The Ruthless Four

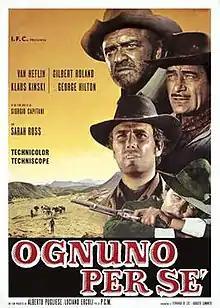
Film poster

The Ruthless Four is a 1968 Italian / West German feature motion picture about the American Frontier / Western film directed by Giorgio Capitani and starring famous American actors Van Heflin, and Gilbert Roland, along with an international cast (but generally unknown in the U.S.).. It was first released in Europe, in Italy and West Germany.